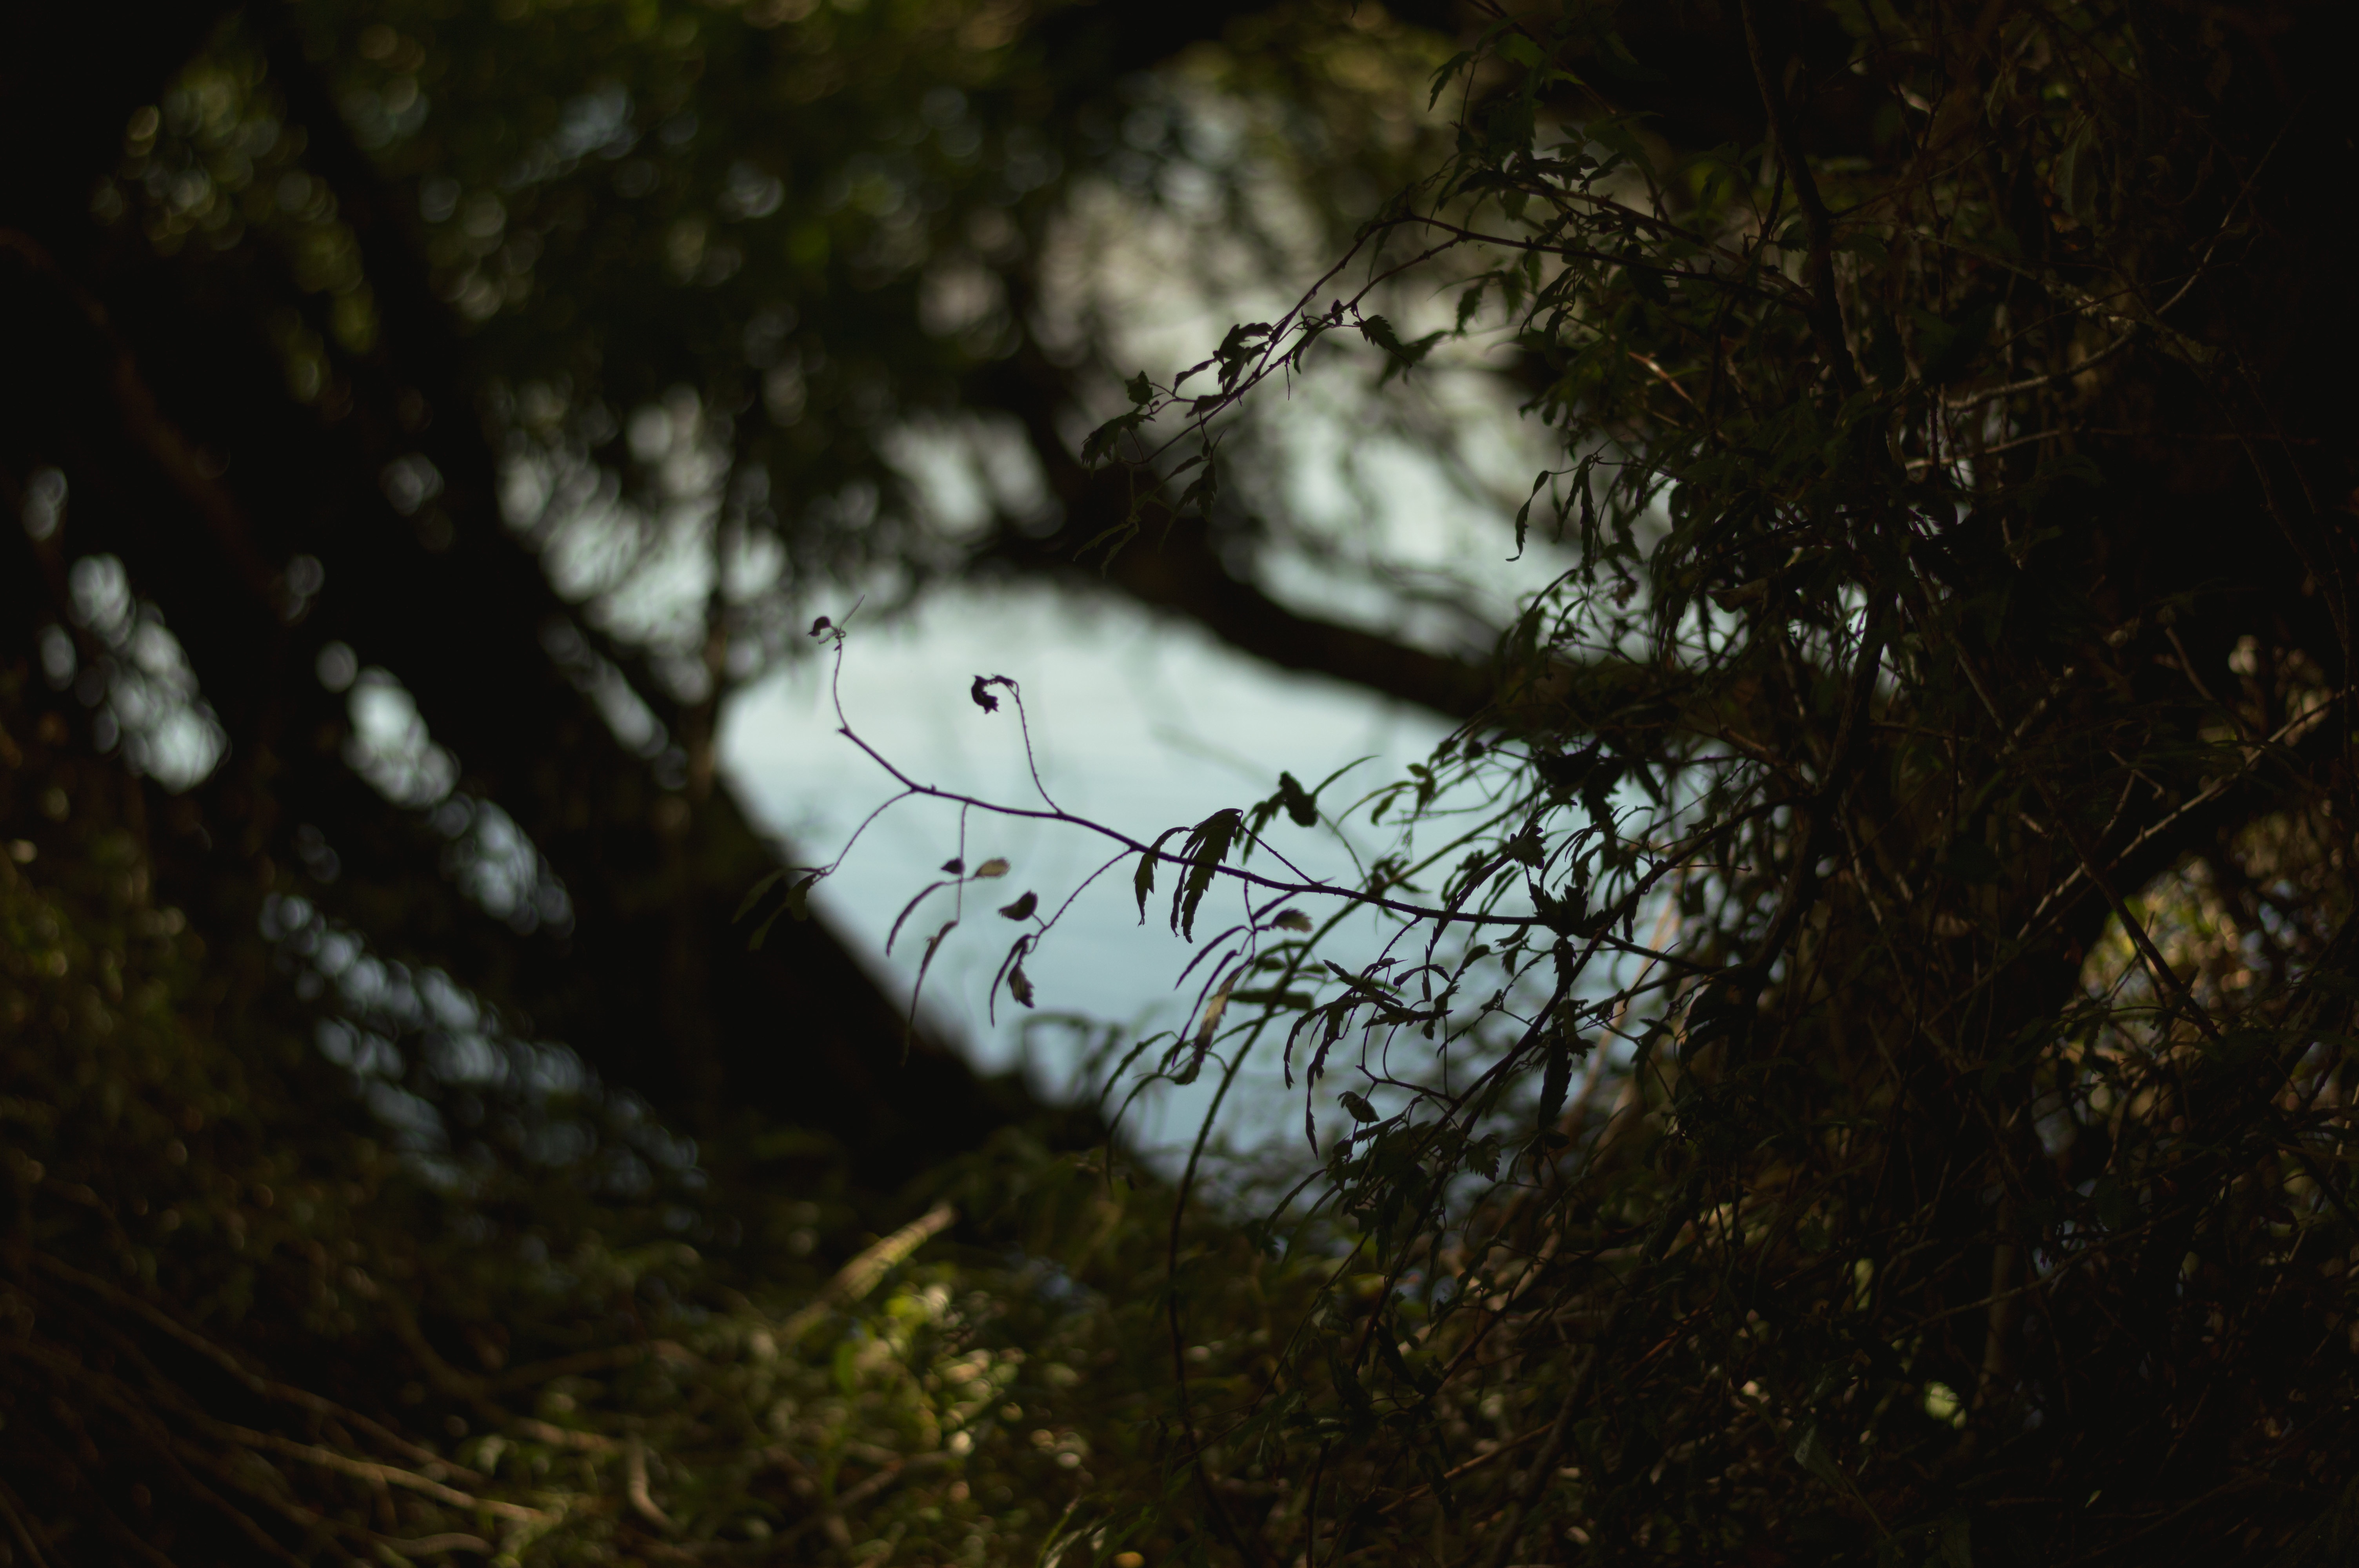
tree, nature, forest, grass, branch, light, plant, sunlight, morning, leaf, flower, wildlife, reflection, autumn, darkness, season, woodland, habitat, natural environment, atmospheric phenomenon, woody plant